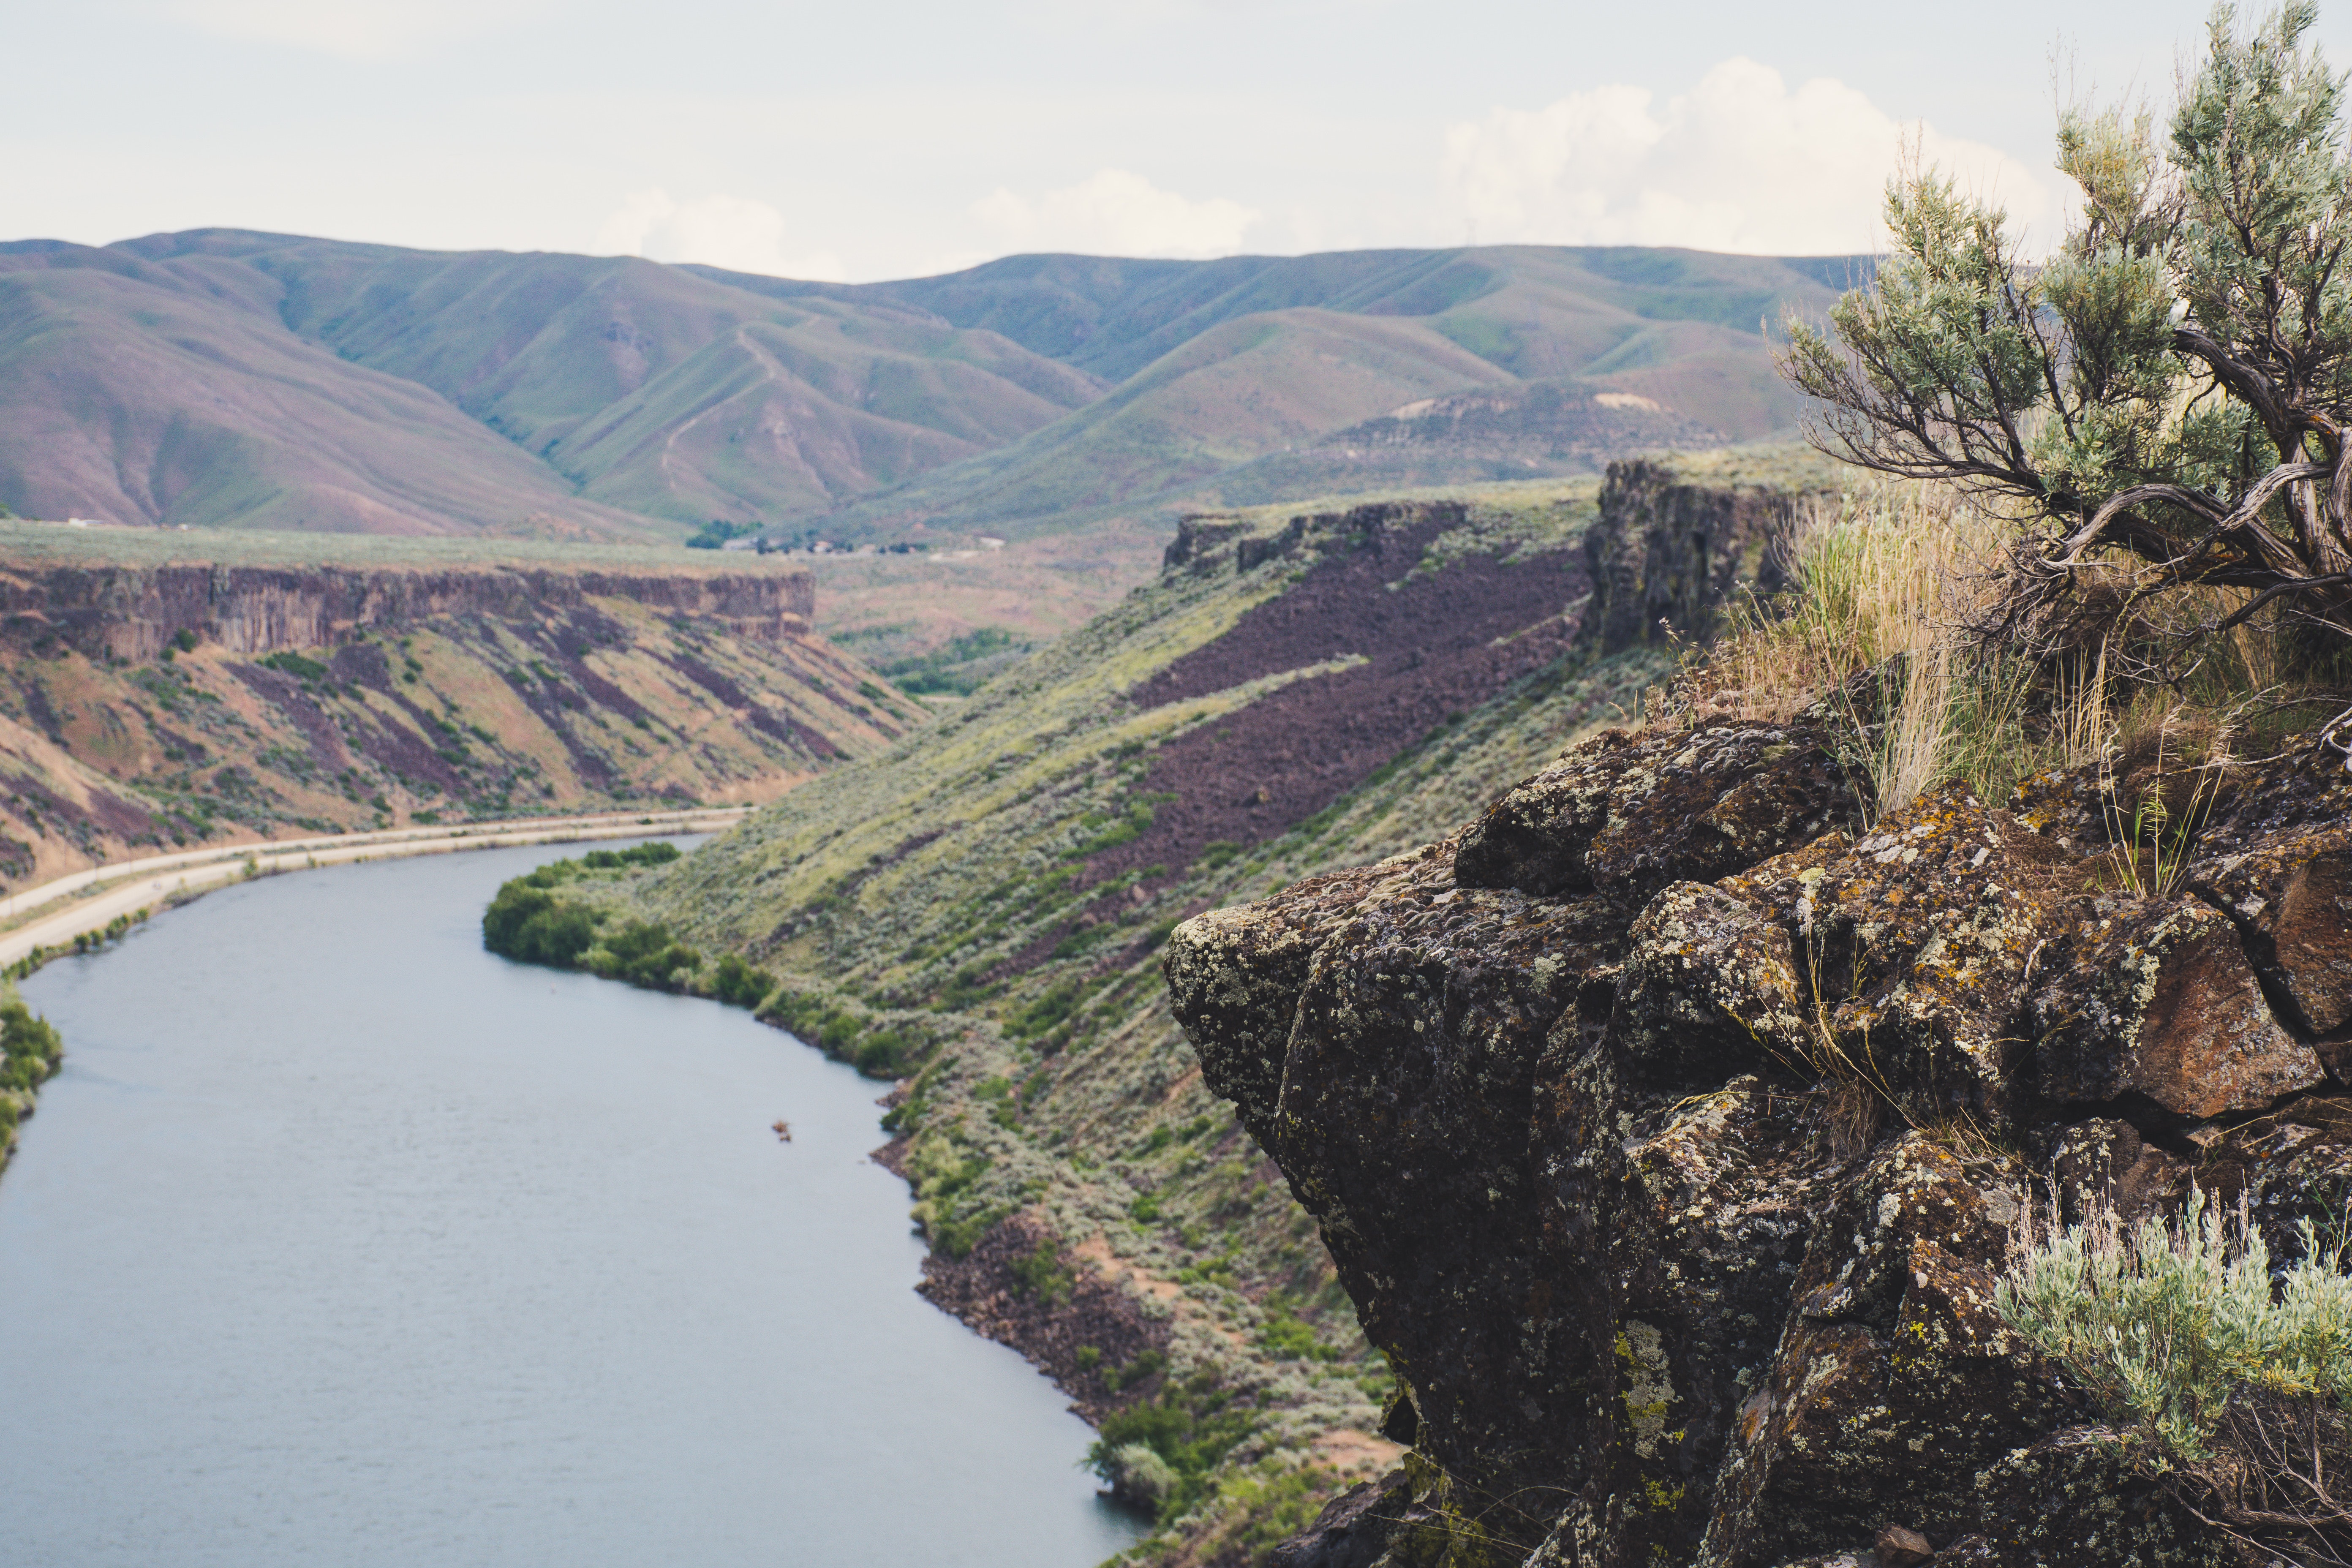
water resources, water, river, natural landscape, highland, waterway, watercourse, reservoir, geological phenomenon, bank, wilderness, mountain, valley, hill, tree, canyon, tributary, landscape, lake, hill station, fell, rural area, terrain, geology, cliff, escarpment, wadi, lake district, tarn, national park, ravine, formation, channel, badlands, floodplain, road, stream, mountain pass, Drainage basin, state park